Russian oligarchs

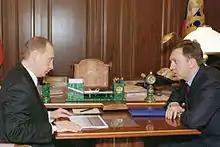
Putin (left) with Oleg Deripaska (right) in the Kremlin in March 2002

Billionaires in Russia were particularly hard-hit by lenders seeking repayment on balloon loans to shore up their own balance sheets. Many oligarchs took out generous loans from Russian banks, bought shares, and then took out more loans from western banks against the value of these shares. One of the first to get hit by the global downturn was Oleg Deripaska, Russia's richest man at the time, who had a net worth of US$28 billion in March 2008. As Deripaska borrowed money from western banks using shares in his companies as collateral, the collapse in share price forced him to sell holdings to satisfy the margin calls.